Lasso

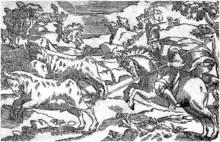
Cacería del Toro Cimarron (Hunting Wild Bulls in Colonial Mexico, 1582)

Cattle roping from horseback originated in Hispanic America between the late 16th and early 17th centuries, although the precise origin is unknown, and developed throughout the next 200 years. Before the development of roping, the original tool of the early cowherds (vaqueros) of the Americas was the "desjarretadera", a lance with a crescent moon shaped blade at one of its ends used to incapacitate cattle by cutting their hocks or hamstrings. Known in English as a “hocking knife”, “desjarretadera” comes from the Spanish prefix “des-“ meaning “to remove”, and “jarrete” meaning “hock” (dehocker); it was also known as a ”lanza de media luna” (crescent-moon blade lance) or simply "luna" (moon).